RCMP Heritage Centre

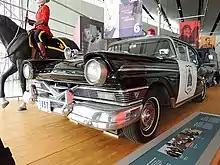
An exhibit at the RCMP Heritage Centre, April 2013

The heritage centre's main gallery holds a permanent exhibition that explores the history of the force, or exhibits practices in forensics. Exhibits in the main gallery includes "Creating a Mounted Police", "Maintaining Law and Order in the West", "Protecting the North", "Serving all of Canada", "Preserving the Tradition", and "Cracking the Case". The heritage centre "Feature Exhibition" is situated in a different hall, and exhibits specialty items from its collection for a limited time. A number of the items in the institution's collection originates from the collections of the defunct RCMP Centennial Museum.